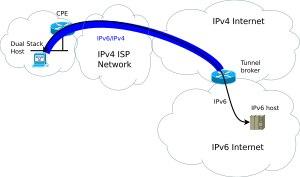
La transition d'IPv4 vers IPv6 est un processus qui vise au remplacement progressif du protocole IPv4 par IPv6 sur Internet.
IPv6 est un protocole réseau sans connexion de la couche 3 du modèle OSI.
La croissance du nombre d'utilisateurs et de serveurs d'Internet s'accompagne d'un épuisement des adresses IPv4, c'est-à-dire de la diminution progressive de la quantité d'adresses IPv4 publiques disponibles. Cet épuisement menace la croissance du réseau internet. En février 2011, la réserve de blocs libres d'adresses publiques IPv4 de l'Internet Assigned Numbers Authority est arrivée à épuisement.
6in4 est, dans un réseau informatique, une méthode d'encapsulation d'IPv6 dans IPv4, permettant la transition d'IPv4 vers IPv6. 6in4 utilise un tunnel configuré explicitement, et le numéro de protocole 41. Cette méthode est définie dans la norme RFC 4213.